104th Fighter Wing

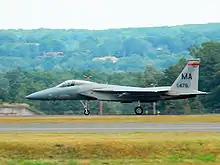
131st FS F-15C 78-0476

In its 2005 BRAC Recommendations, DoD recommended to Barnes Municipal Airport Air Guard Station and send its A-10s to the Maryland Air National Guard 104th Fighter Squadron, Warfield Air National Guard Base, Middle River, Maryland. In return, the 104th received the mission of the 102d Fighter Wing at Otis Air National Guard Base, which required converting from the A-10 to the F-15 Eagle. In turn, the 102nd converted into a non-flying Intelligence Wing. The realignment marked the end for the 104th's nearly 30-year mission of flying close-air support missions with the A-10. The 104th took over the homeland security mission of the 102d. In 2007, the A-10s began flying to Maryland and the F-15s began arriving from Otis ANGB. By the end of 2007, eighteen F-15C and a trainer F-15D arrived.